Deacon McGuire

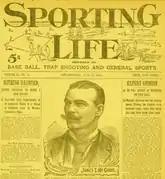
McGuire on the cover of "Sporting Life", June 1898

In November 1885, the Wolverines returned McGuire to league control, and he was then acquired by the Philadelphia Quakers in January 1886. McGuire played with the Quakers for two full seasons.